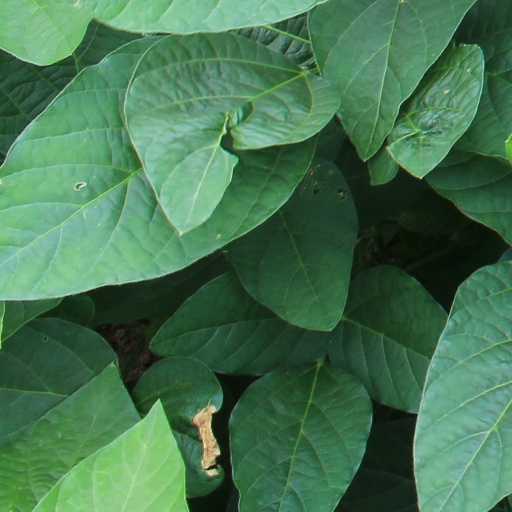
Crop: soybean